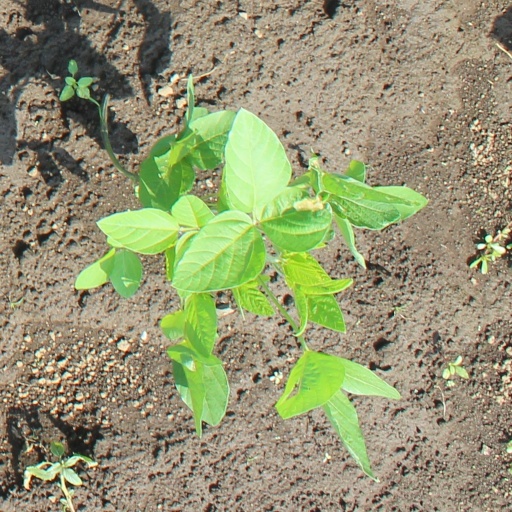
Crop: soybean